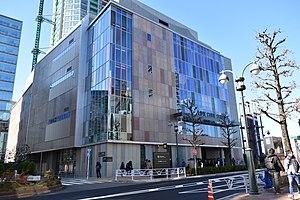
Le Shibuya Public Hall ou Line Cube Shibuya est un théâtre situé dans l'arrondissement de Shibuya à Tokyo, au Japon dont la construction s'est achevée en 1964. Lors des jeux olympiques d'été de 1964, les compétitions d'haltérophilie se sont tenues au Shibuya Public Hall.